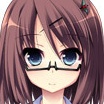
Portrait style: Anime Portrait